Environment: real
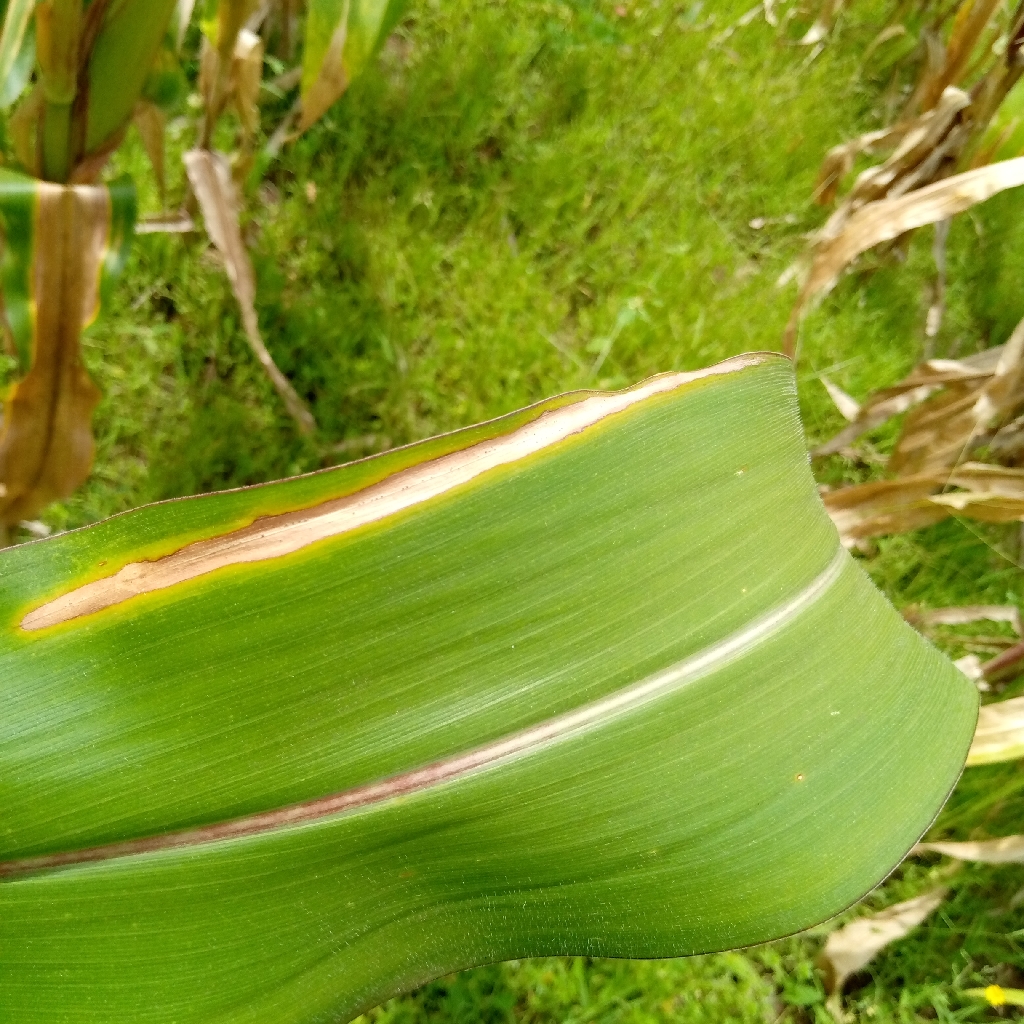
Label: northern_corn_leaf_blight